Polyphemos Painter

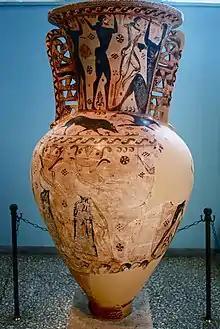
The Eleusis Amphora (c. 650–625 BC); Odysseus and his crew are blinding Polyphemus. Archaeological Museum of Eleusis, Inv. 2630.

The Polyphemos Painter (or Polyphemus Painter) was a high Proto-Attic vase painter, active in Athens or on Aegina. He is considered an innovator in Attic art, since he introduced several mythological themes. His works are dated to between 670 and 650 BC. It is likely that he was not only a vase painter, but also the potter of the vessels bearing his works.